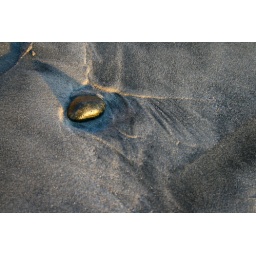
A smooth black stone, wet by the waves and reflecting the beginnings of a golden sunset.